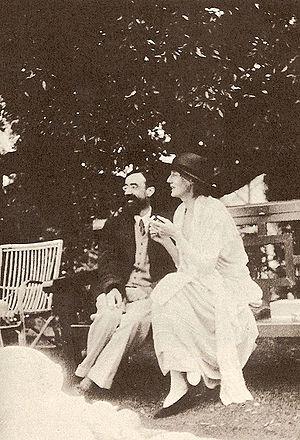
Le Bloomsbury Group, également appelé Bloomsbury Set, ou simplement Bloomsbury est un groupe qui réunit un certain nombre d'artistes, universitaires et intellectuels britanniques majoritairement diplômés de l’Université de Cambridge et installés à Londres, liés par des liens d’amitié depuis les premières années du XXᵉ siècle jusqu'au début de la Seconde Guerre mondiale. Presque tout ce qui le concerne offre matière à controverse, jusqu'à sa composition et à son nom.